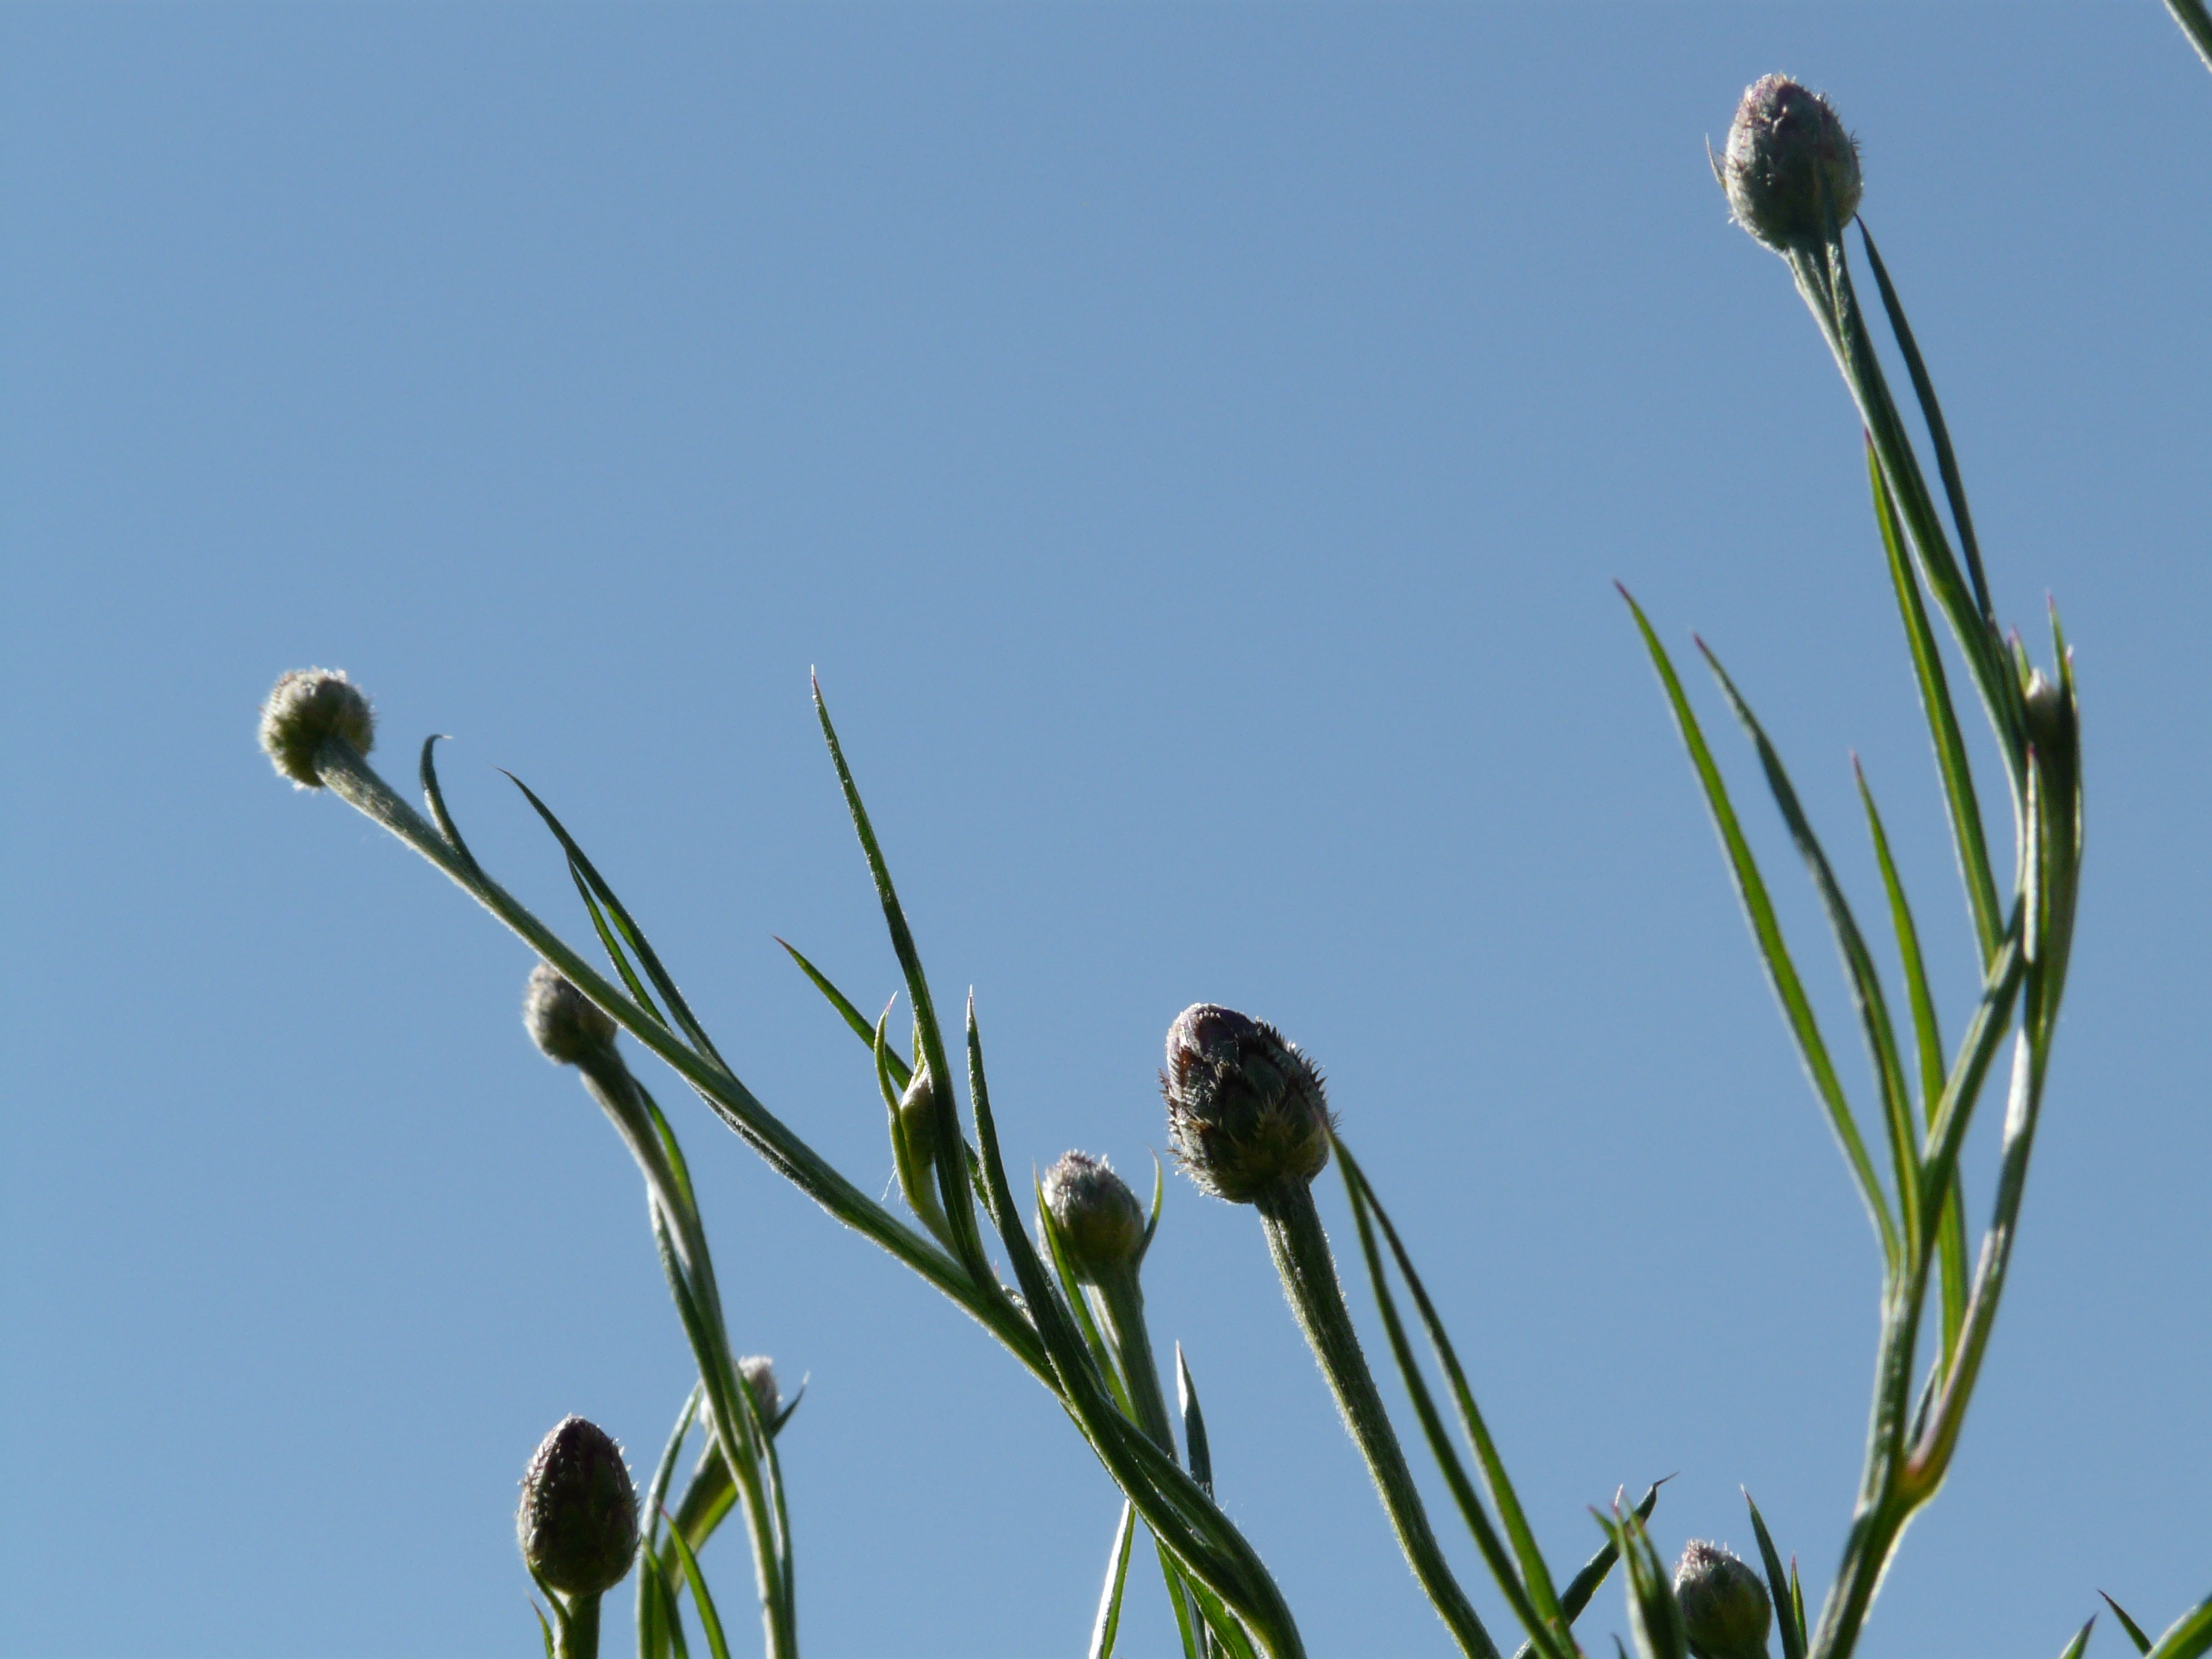
nature, grass, branch, plant, sky, field, meadow, prairie, flower, wind, summer, green, herb, crop, botany, flora, stalk, centaurea cyanus, cornflower, leaves, asteraceae, centaurea, bud, knapweed, composites, flowering plant, zyane, grass family, plant stem, land plant, arecales